FAM40A

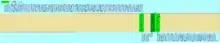
Prediction of the orientation of the transmembrane domains of FAM40A

The secondary structure of FAM40A is predicted to contain twenty-six alpha helices and two beta sheets. The 5' untranslated region of FAM40A is predicted to contain one stem-loop and the 3' untranslated region is predicted to contain eight stem-loop structures. Two miRNAs are predicted to bind to two of the stem-loop structures present in the 3' UTR region.